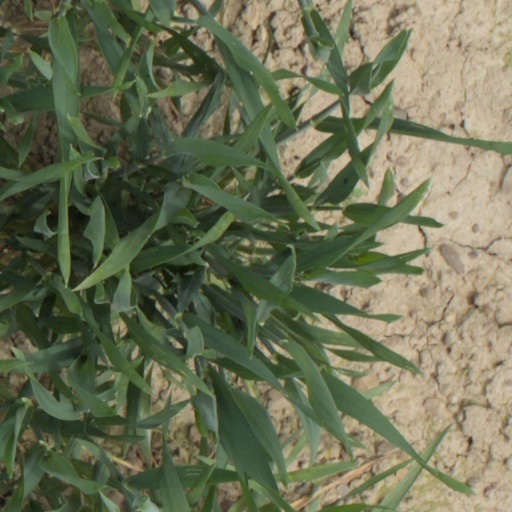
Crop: wheat